Mera (character)

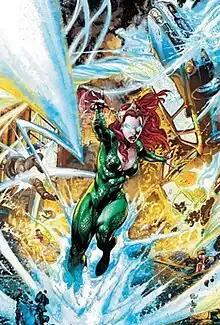
Mera using her hydrokinetic powers in the cover of "Aquaman" vol 7 #6. Art by Ivan Reis.

A natural-born Xebellian, an Atlantean sub-race from Xebel, Mera shares the superhuman attributes characteristic of her kind, including superhuman strength and speed (especially while swimming), durability on a near-bulletproof level, and the ability to breathe both on land and underwater. On dry land, she possesses more acute senses that include limited night vision derived from her ability to see in the ocean's deep, and enhanced hearing. Due to her royal heritage, Mera also possesses potent hydrokinetic abilities that allow her to form "hard water" constructs, draw upon any nearby source of moisture (including within living bodies), and sense nearby bodies of water as well as their contents. Within the fictional history of Atlantis, she is considered the most powerful "aqua-kinetic" ever recorded.